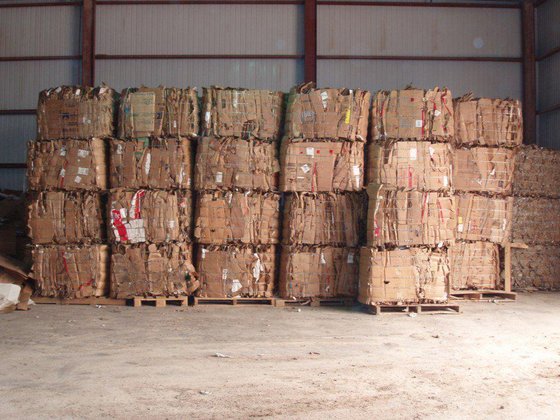
Label: cardboard